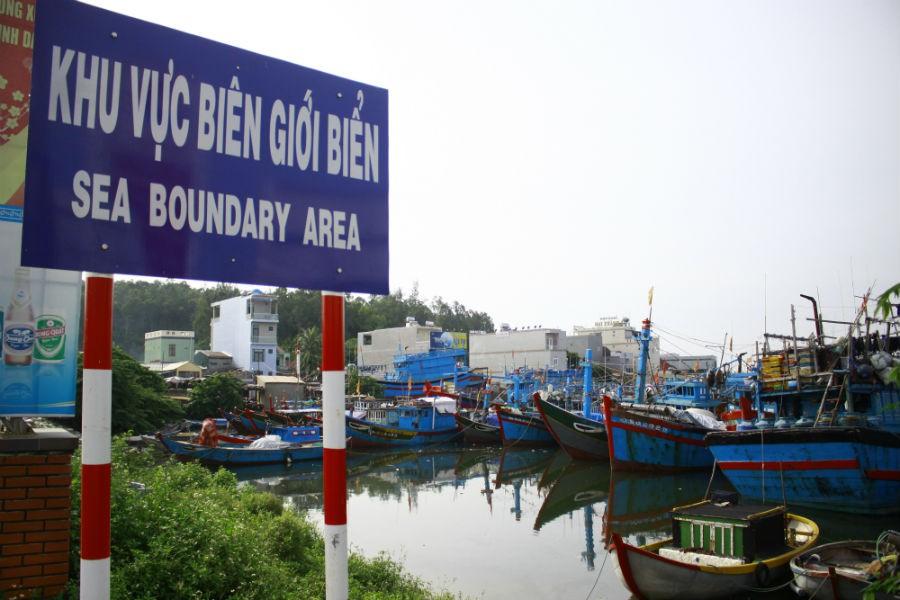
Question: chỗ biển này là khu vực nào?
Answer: khu vực biên giới biển